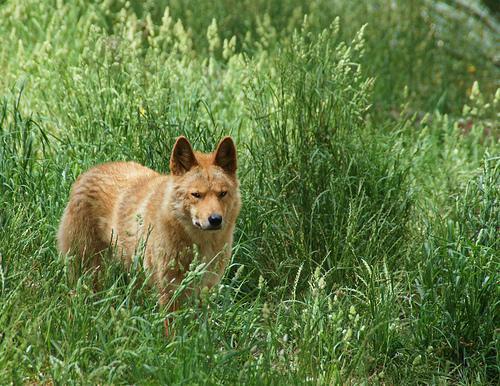
dingo